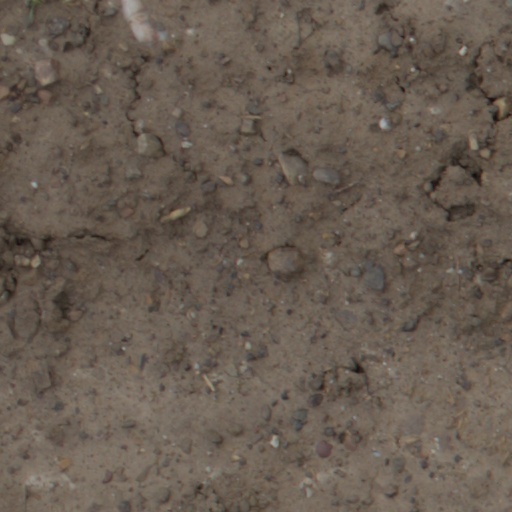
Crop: wheat